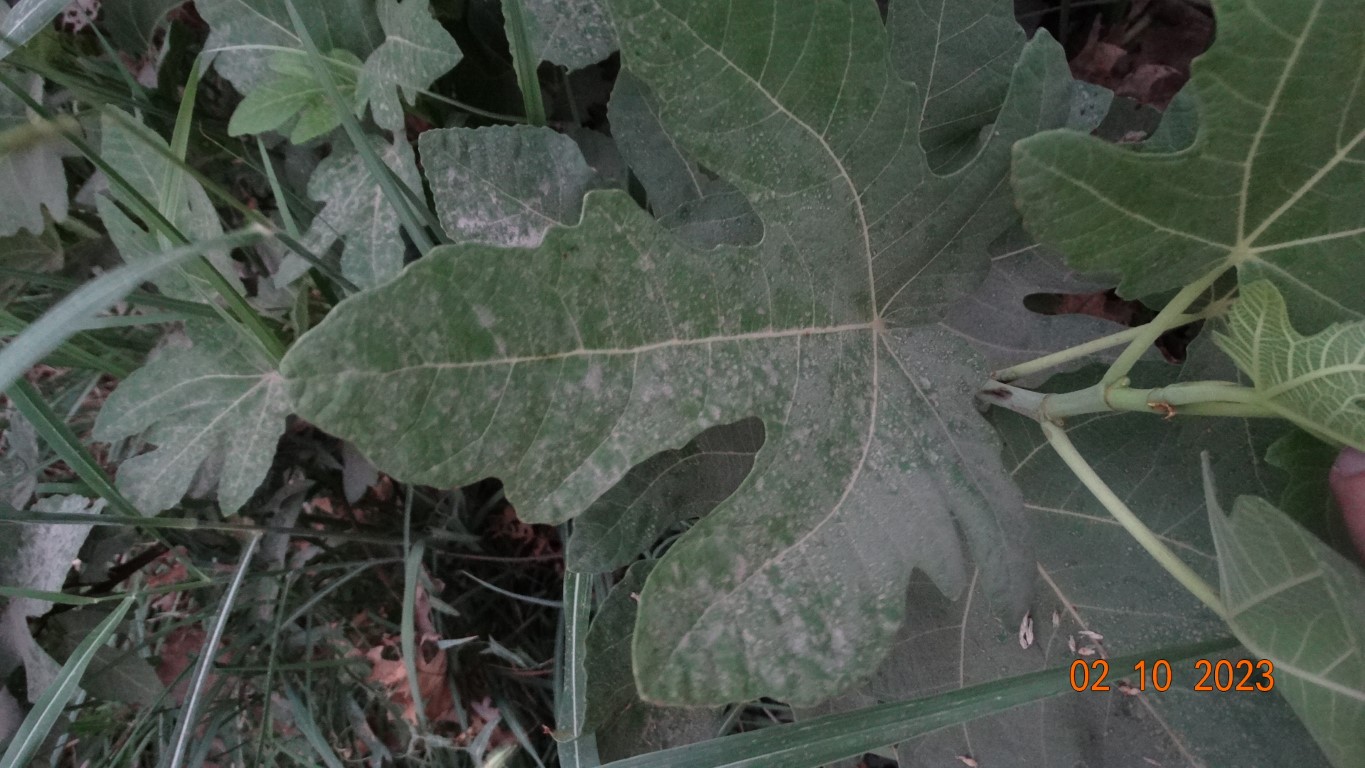
Label: healthy